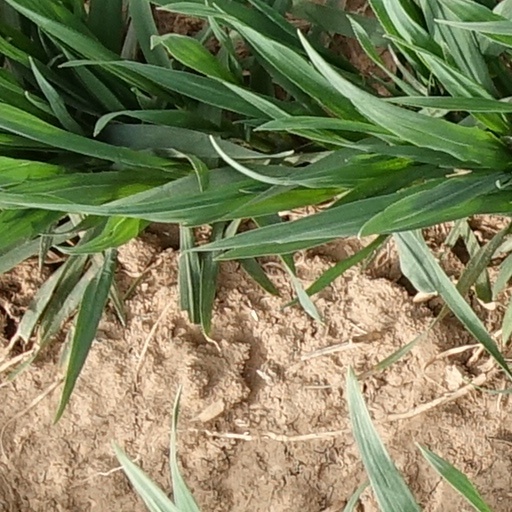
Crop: wheat